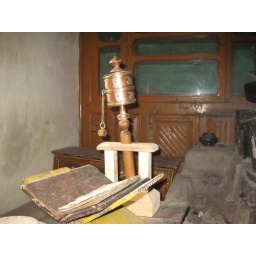
1063 D 487 Prayer wheel and prayer book in old Ladakhi house